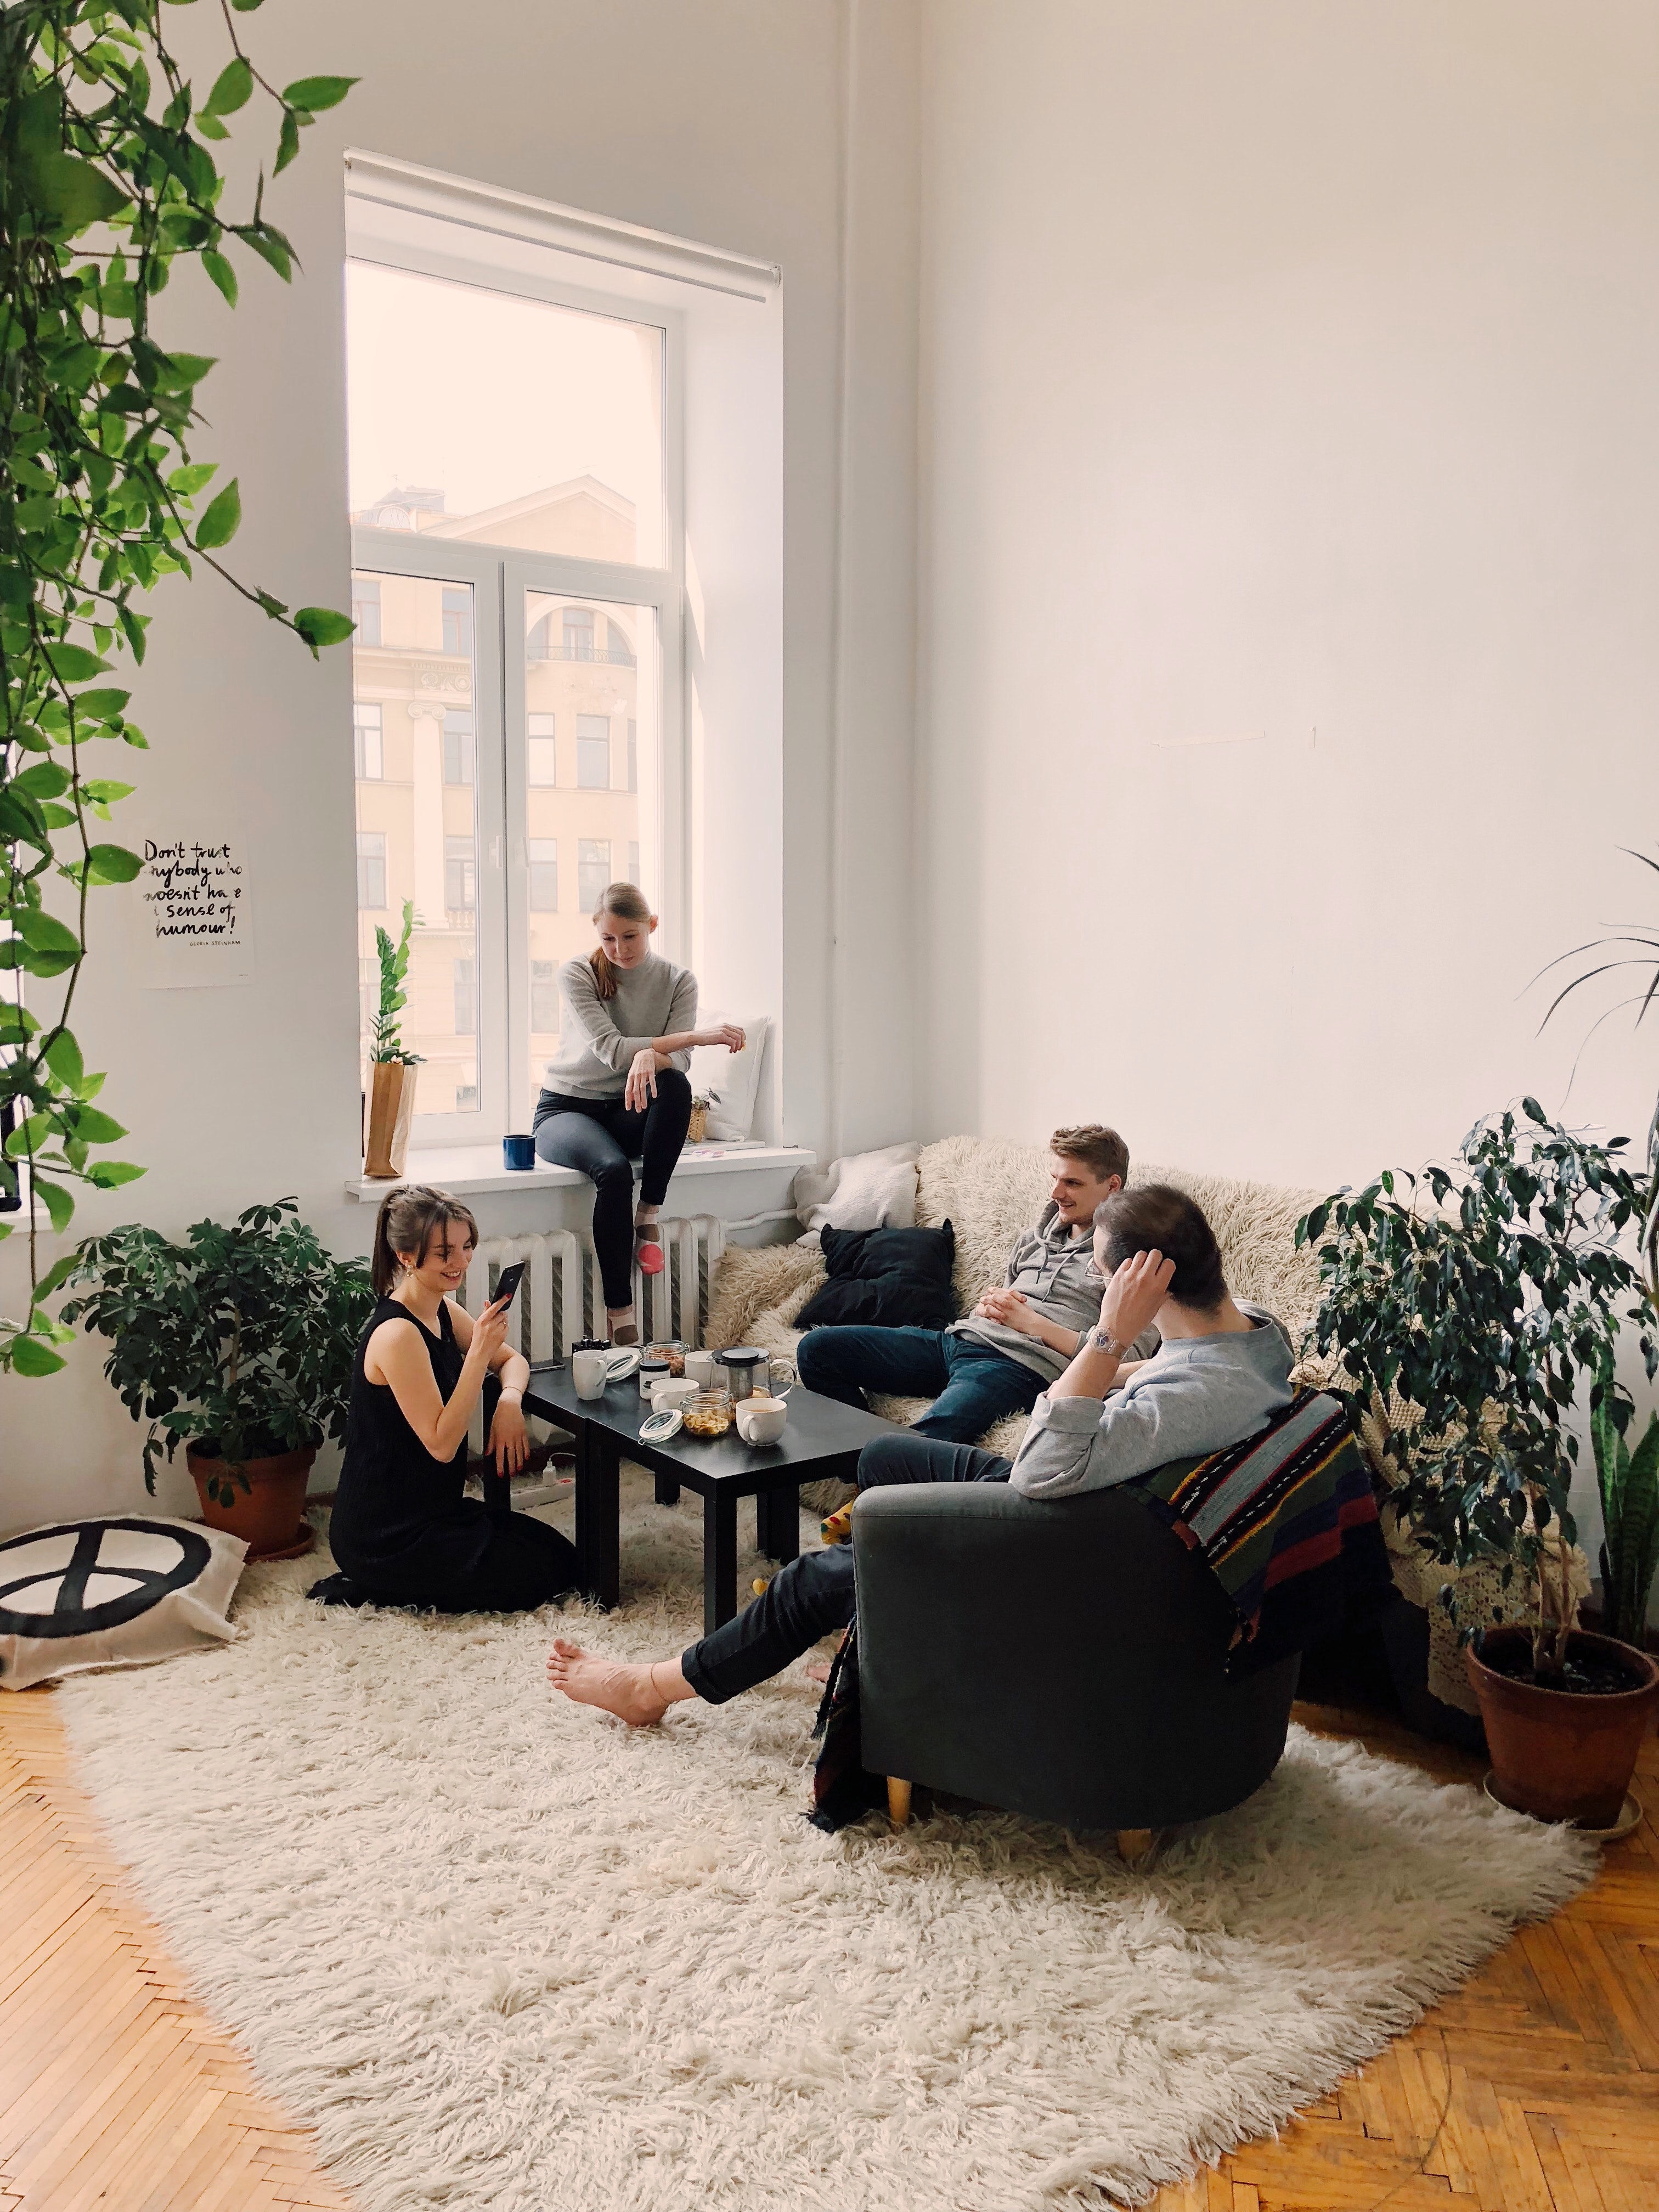
room, furniture, sitting, interior design, living room, design, floor, table, office, building, houseplant, flooring, conversation, architecture, house, lobby, home, white collar worker